Test (wrestler)

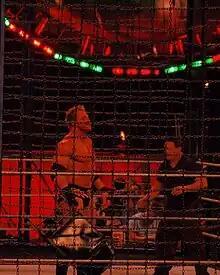
Test at December to Dismember

At Survivor Series on November 26, Test was a member of Team Big Show (Big Show, himself, Montel Vontavious Porter, Finlay and Umaga), losing to Team Cena (John Cena, Kane, Bobby Lashley, Sabu and Van Dam); he eliminated Van Dam but was eliminated by Sabu. At December to Dismember on December 3, Test competed in the Extreme Elimination Chamber match for the ECW World Championship, eliminating Hardcore Holly and Van Dam before being pinned by Lashley, the eventual winner. On the January 16, 2007 episode of "ECW", Test competed in a triple threat match for the ECW World Championship, which Lashley won. Test failed to win the title from Lashley the following week, and at the Royal Rumble on January 28, Test lost to Lashley again, this time by countout.